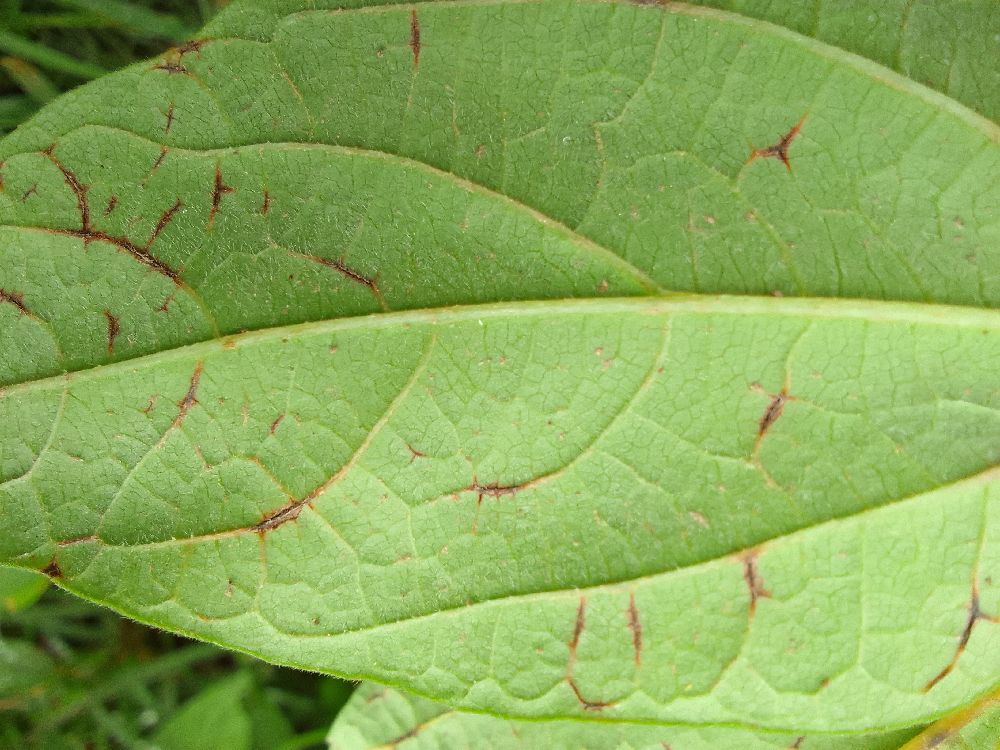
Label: anthracnose